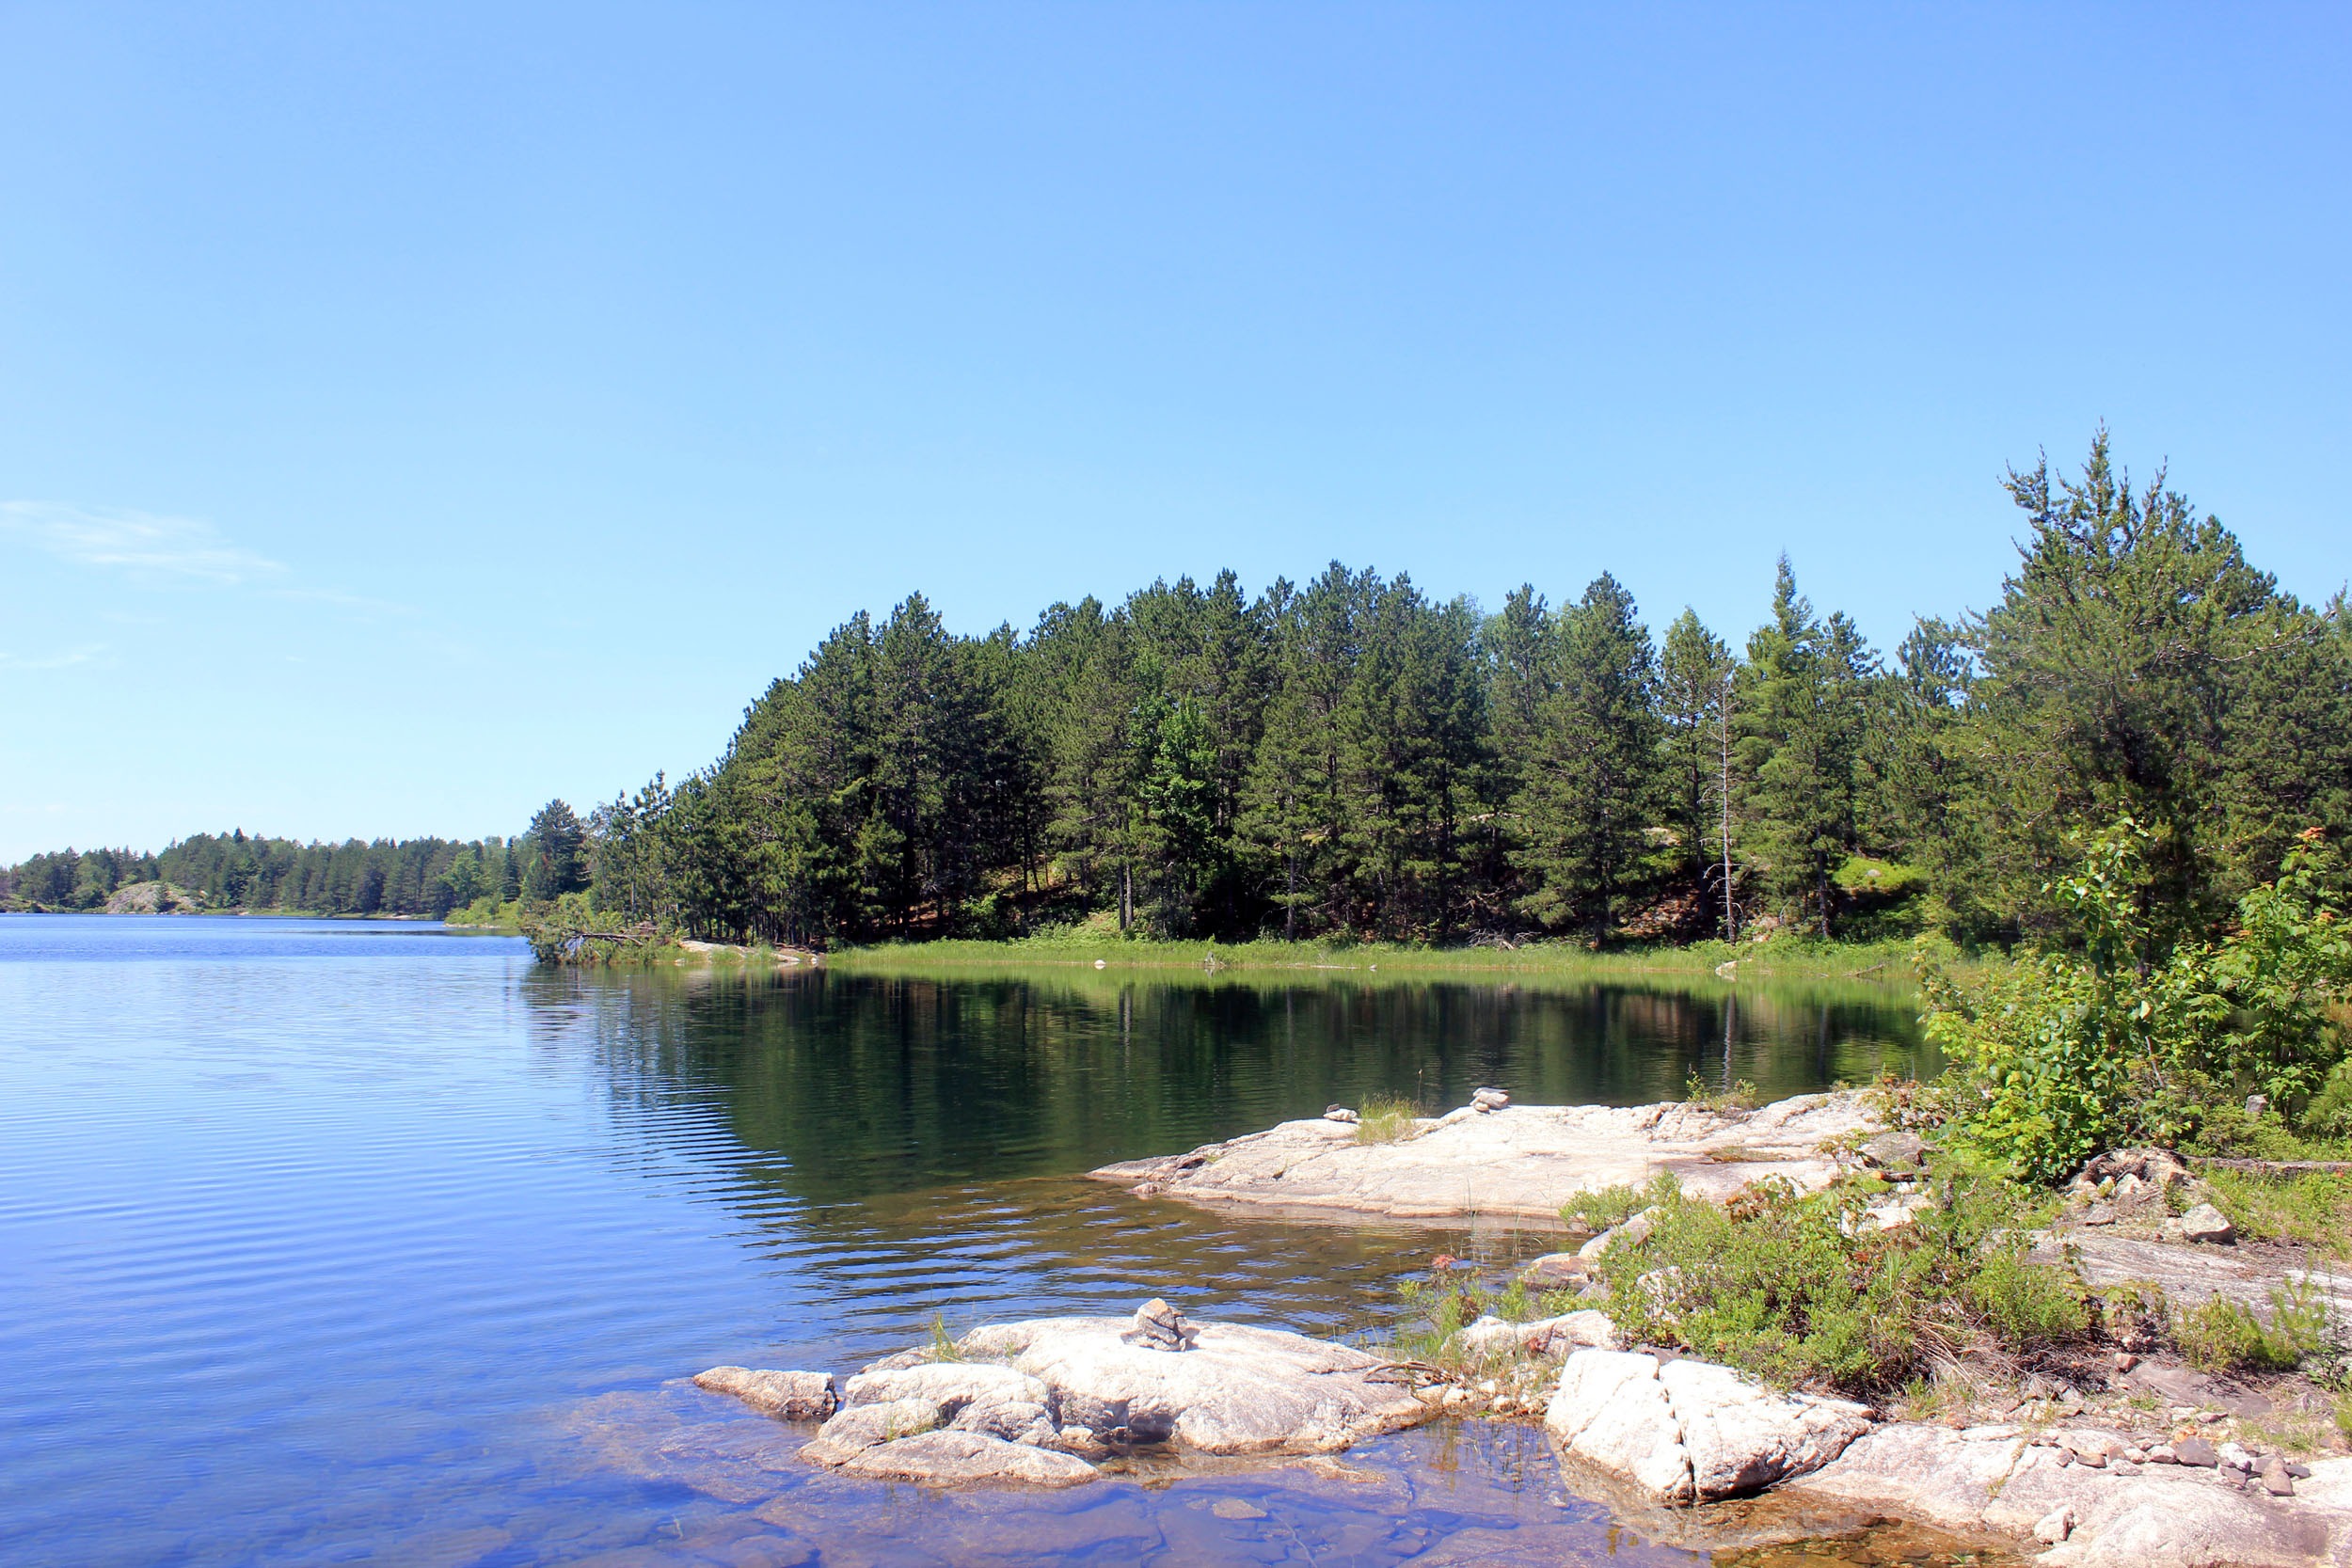
wilderness, lake, river, shoreline, pond, scenic, park, usa, reservoir, body of water, loch, ecosystem, minnesota, voyageurs national park